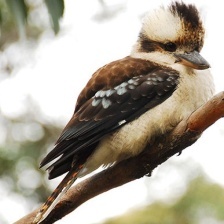
Species: KOOKABURRA
Scientific name: DACELO